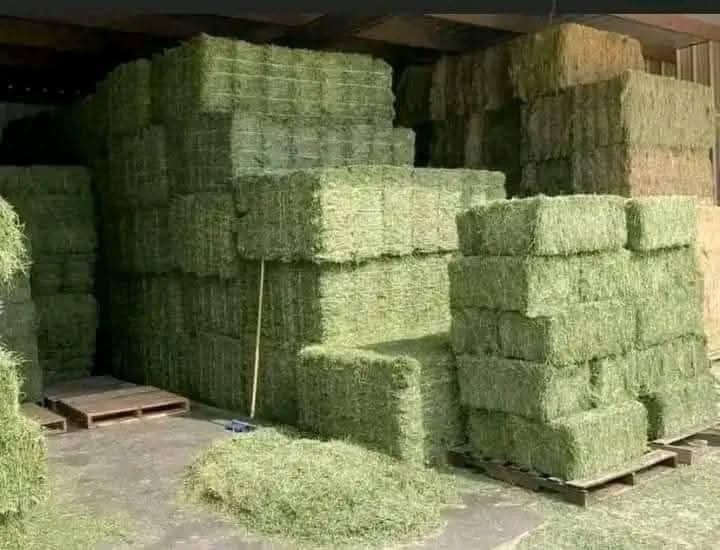
Hizi ni chakula ya wanyama za aina tofauti tofauti. Chakula hizi zinaweza peanwa kwa ng'ombe, mbuzi, kondoo, ngamia na wanyama wengine. Vyakula hizi zikipeanwa kwa wanyama, wanyama wanakuwa na maisha mazuri sana na wananona na wanatoa maziwa mengi.